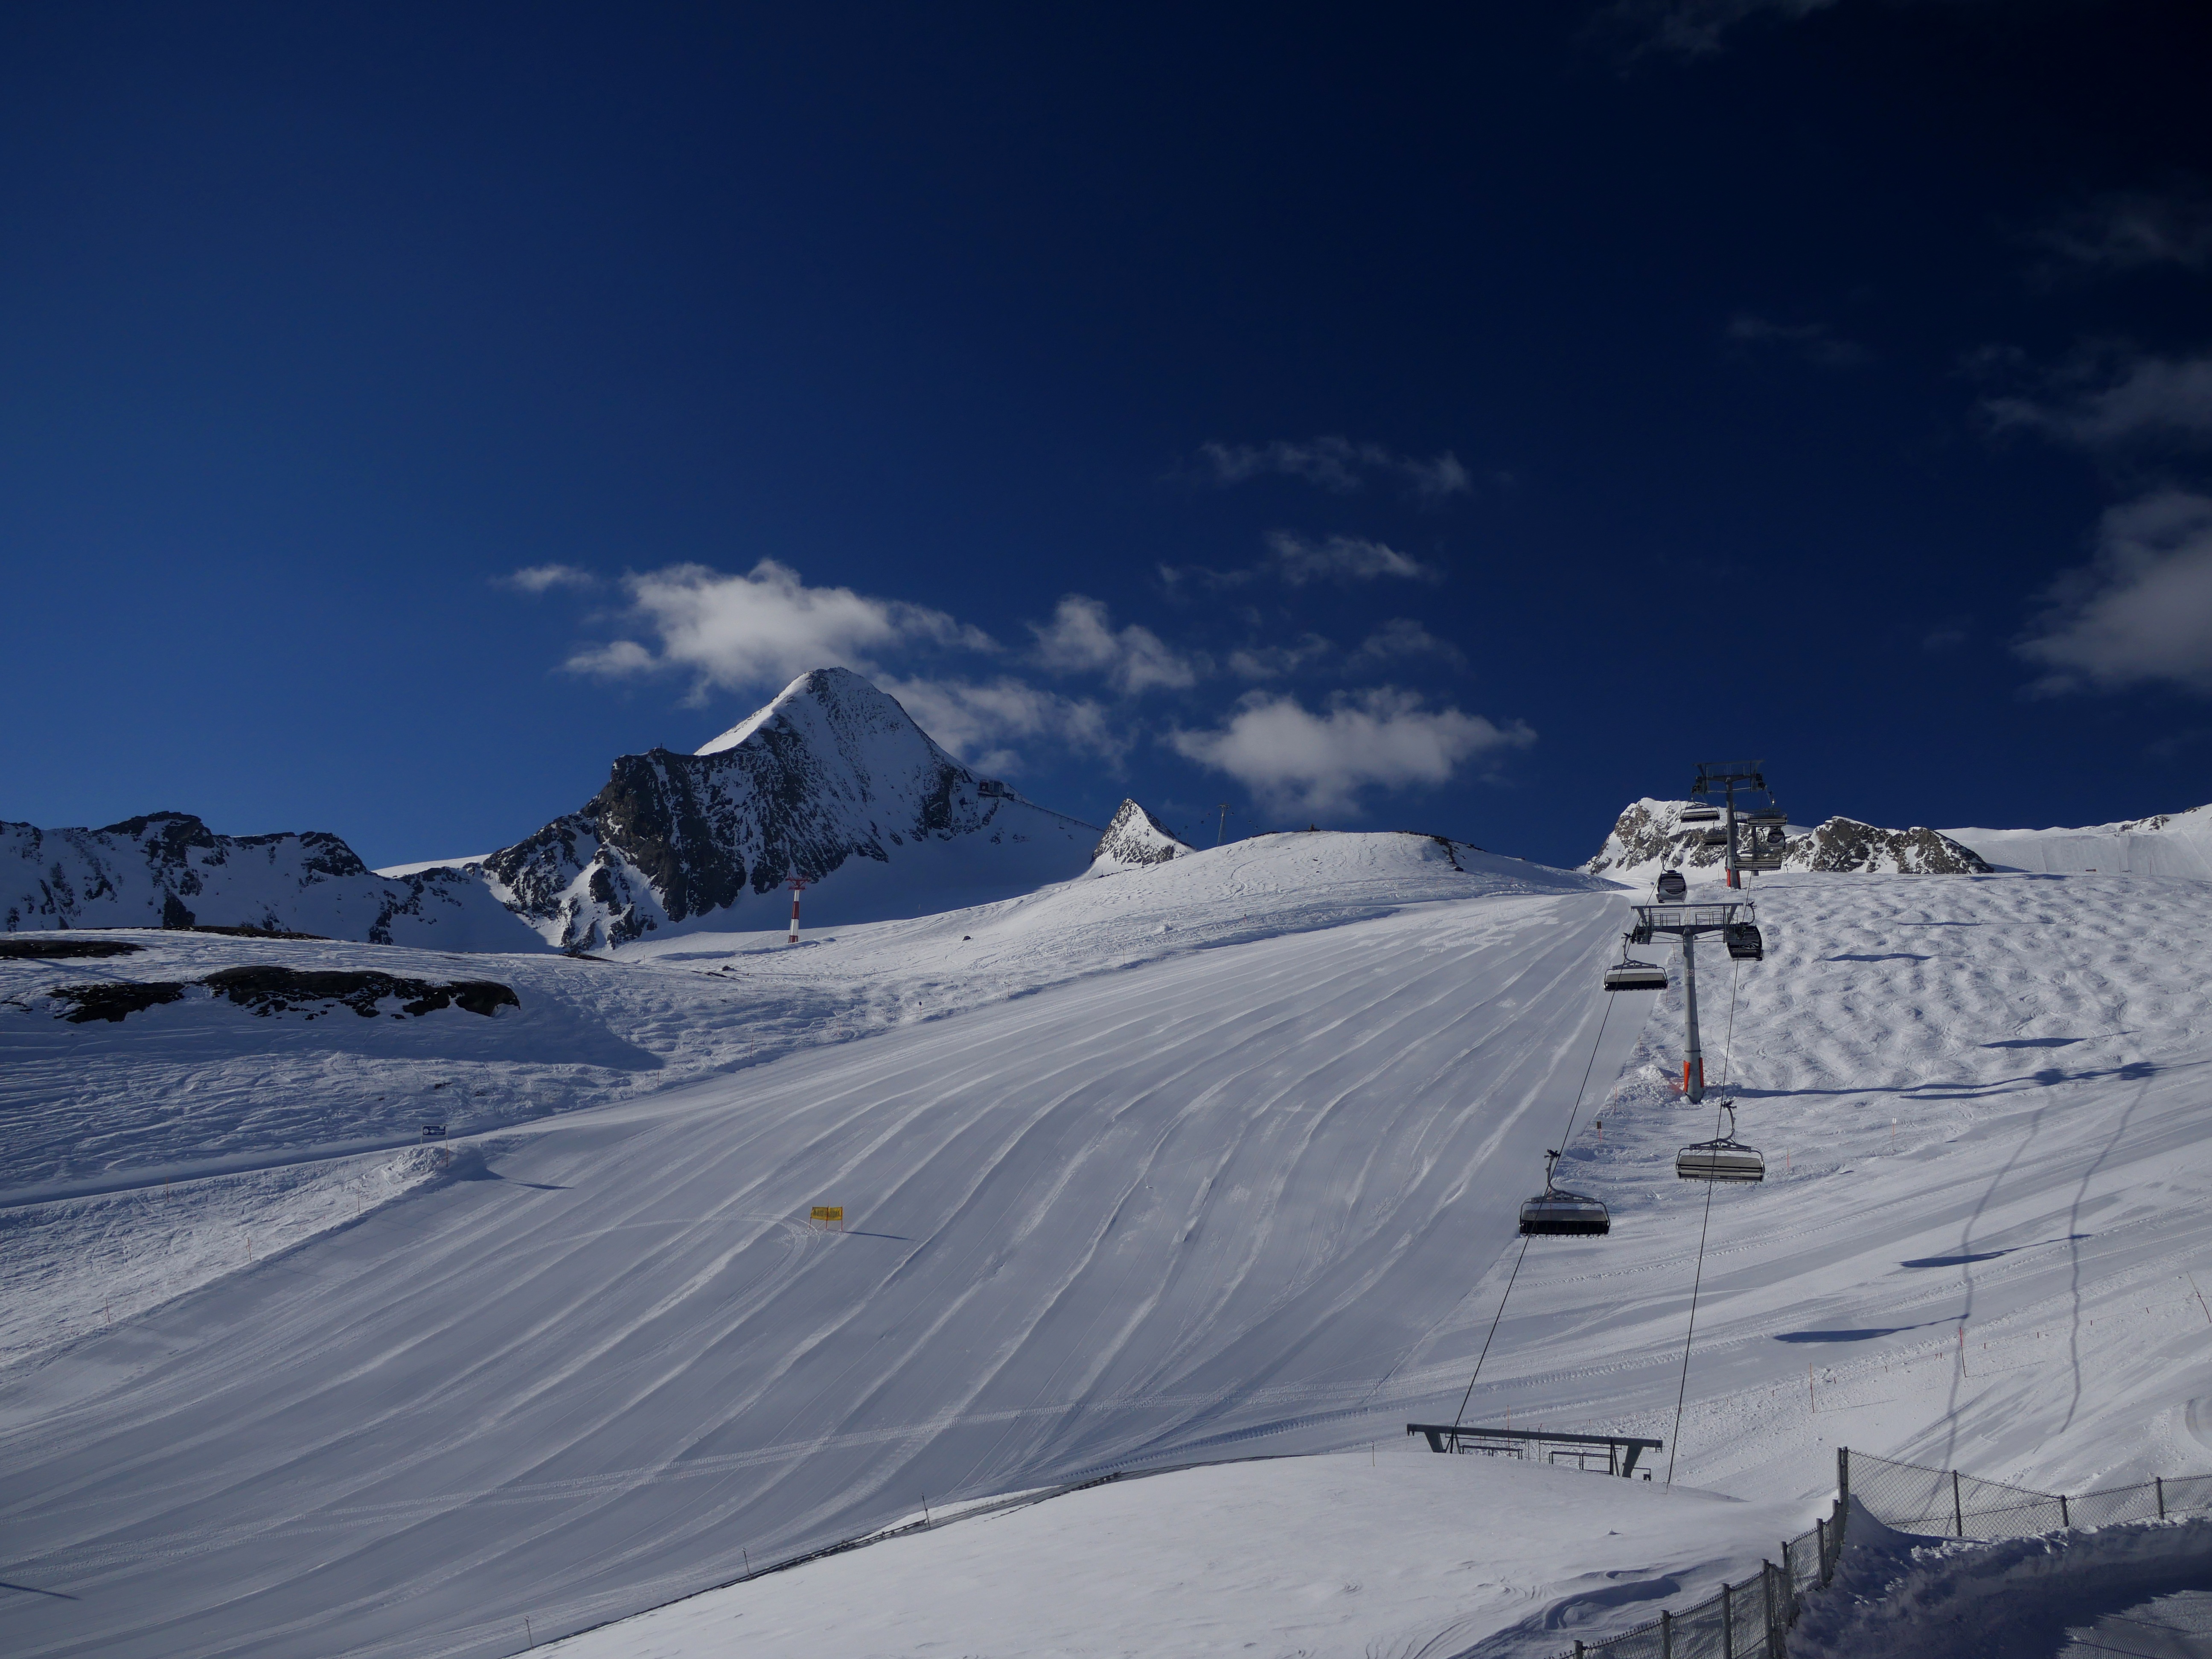
mountain, snow, winter, sky, morning, view, alone, mountain range, drive, peaceful, weather, alpine, blue, empty, skiing, season, mountain ridge, austria, winter sport, sunny, lift, sports, resort, mountains, alps, ski, snowboarding, rolled, frisch, piste, slopes, morgenstimmung, winter sports, ski touring, dream day, kitzsteinhorn, freeriding, nordic skiing, ski mountaineering, ski equipment, alpine skiing, mountainous landforms, geological phenomenon